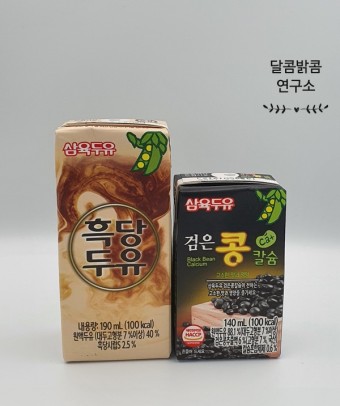
Label: paper